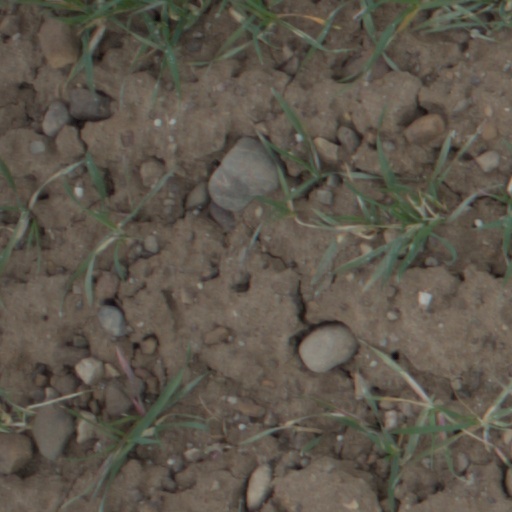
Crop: wheat